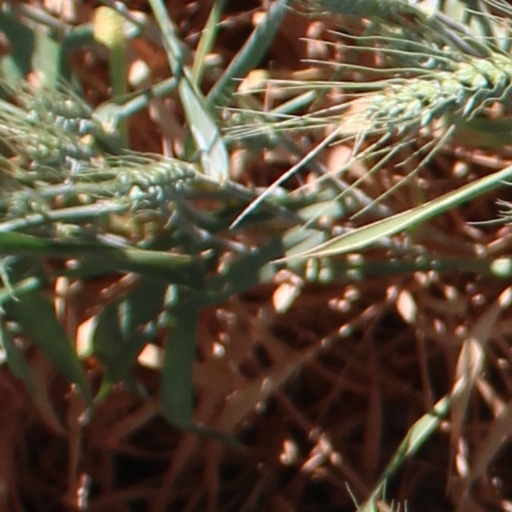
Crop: wheat